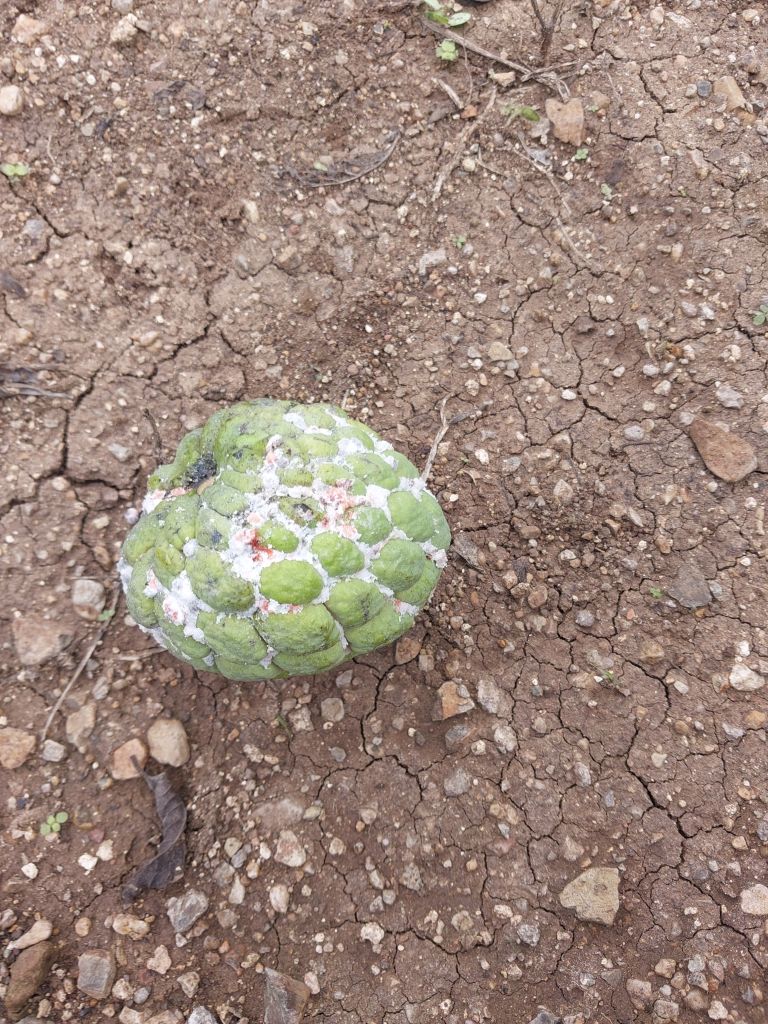
Disease label: Mealy Bug